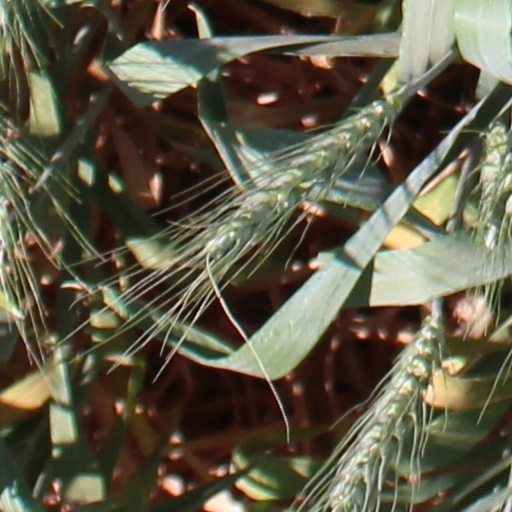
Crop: wheat